Poomaruthan Theyyam

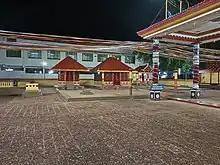
Shrines of Poomaruthan (left) and Poomala bhagavathy (right) at Kuttamath poomala bhagavathy temple, Cheruvathur, Kasaragod district, Kerala

Poomala and Poomaruthan are worshiped mainly by the Thiyya community in North Malabar. Poomaruthan is performed as in theyyam in the Poomala shrine. But the Poomala bhagavathy does not have theyyam form.